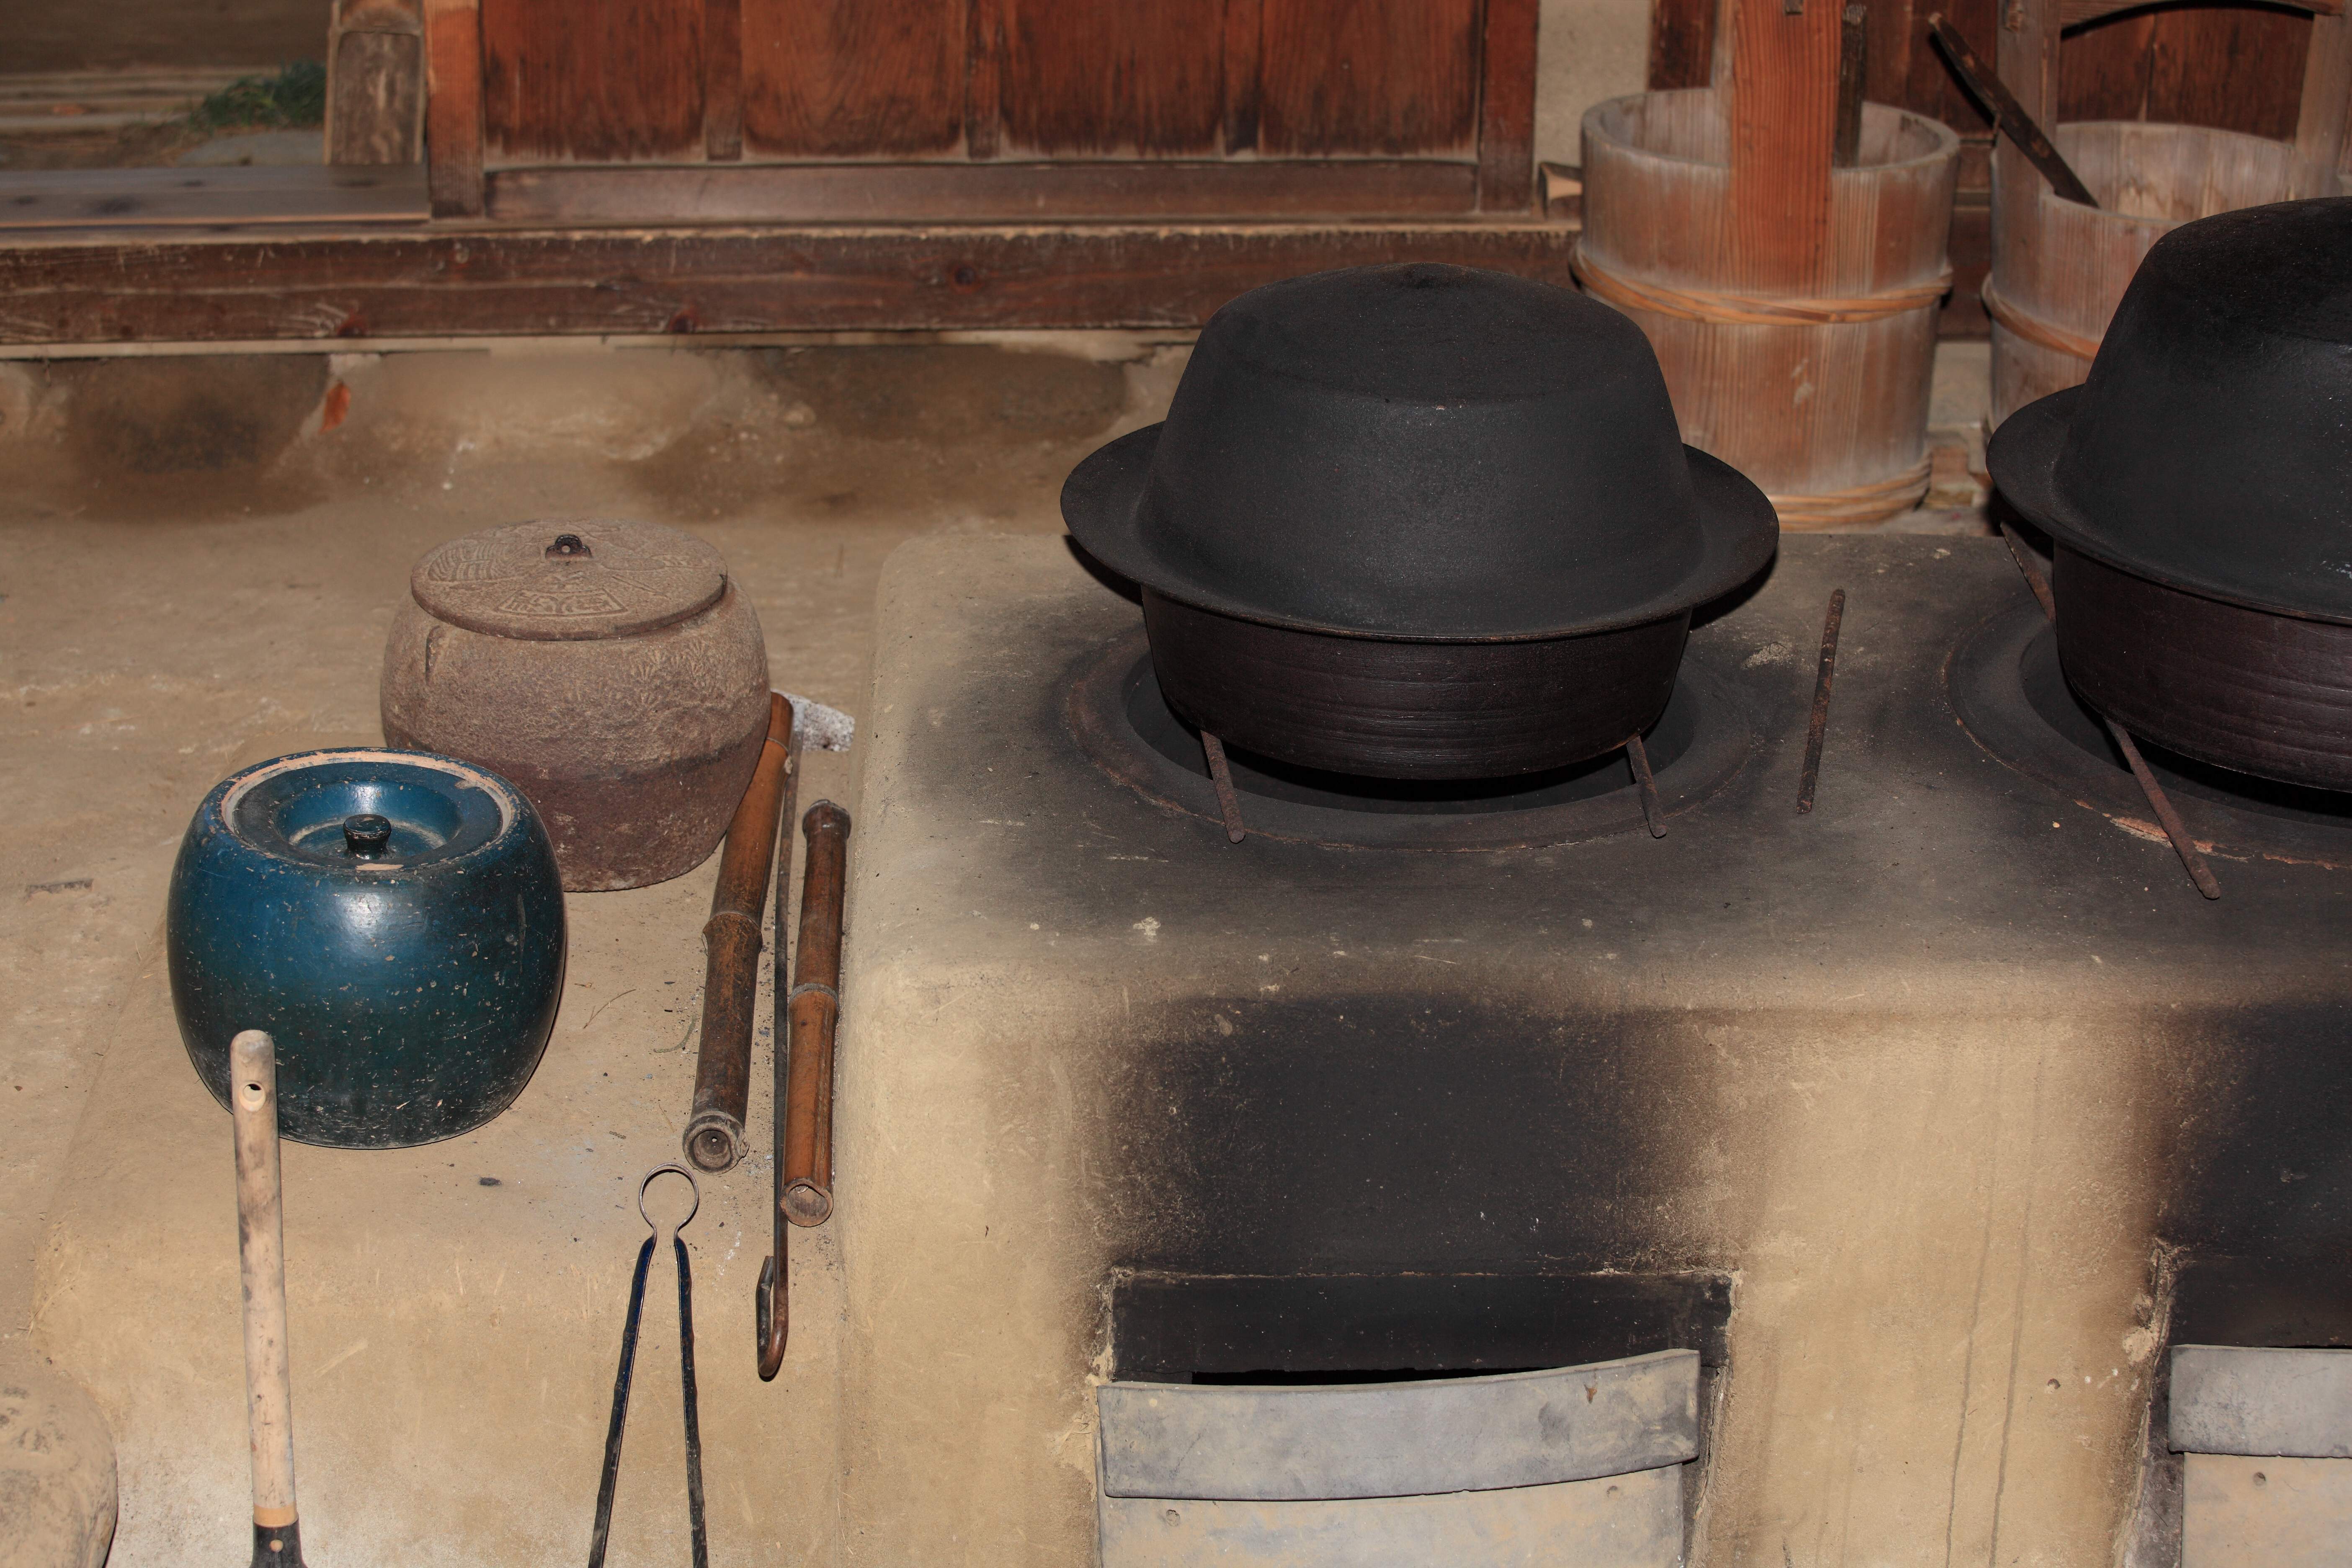
architecture, wood, farm, house, old, high, ancient, residence, furniture, room, lighting, design, japanese, 5d, style, hires, shape, markii, traditional, folk, hi, res, resolution, man made object